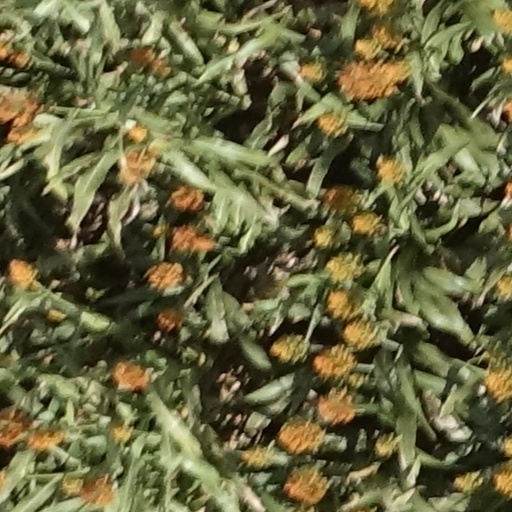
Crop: sorghum